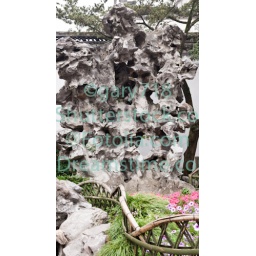
famous shizilin garden (lion forest rock formation) in Suzhou China